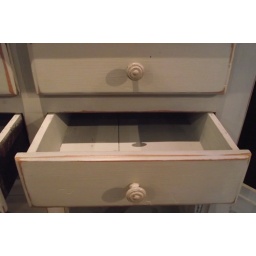
This is a wonderful example of a french antique buffet. It's finished in a lovely black and white motiff.